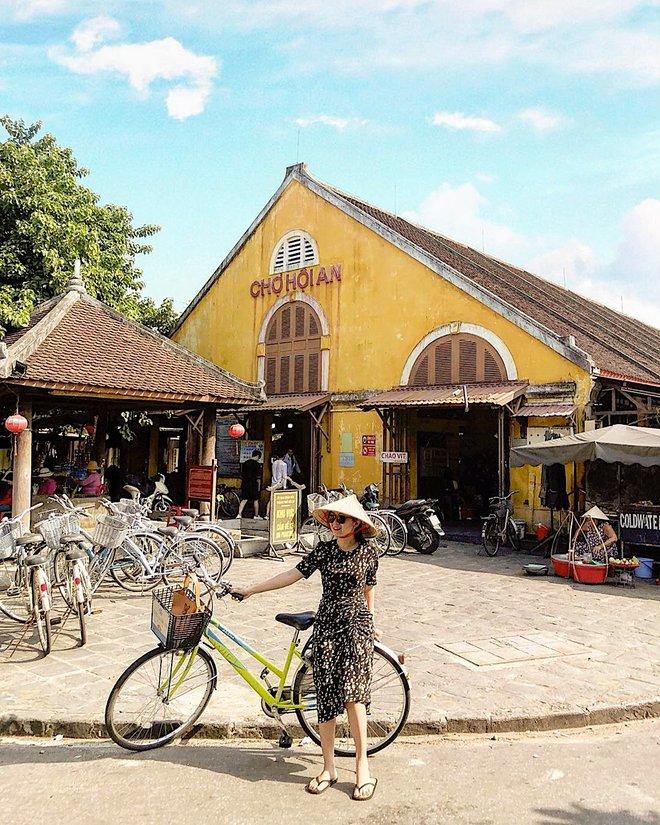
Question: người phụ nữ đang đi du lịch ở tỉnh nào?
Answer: hội an